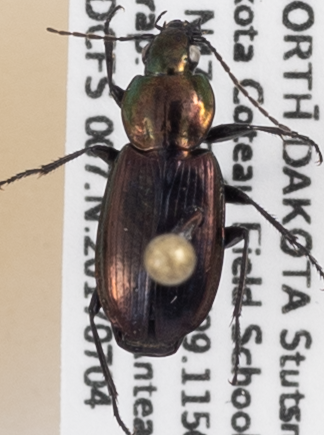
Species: Agonum cupreum
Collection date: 2017-07-04
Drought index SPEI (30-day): -0.62
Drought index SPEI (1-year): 0.54
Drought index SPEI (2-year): -0.32